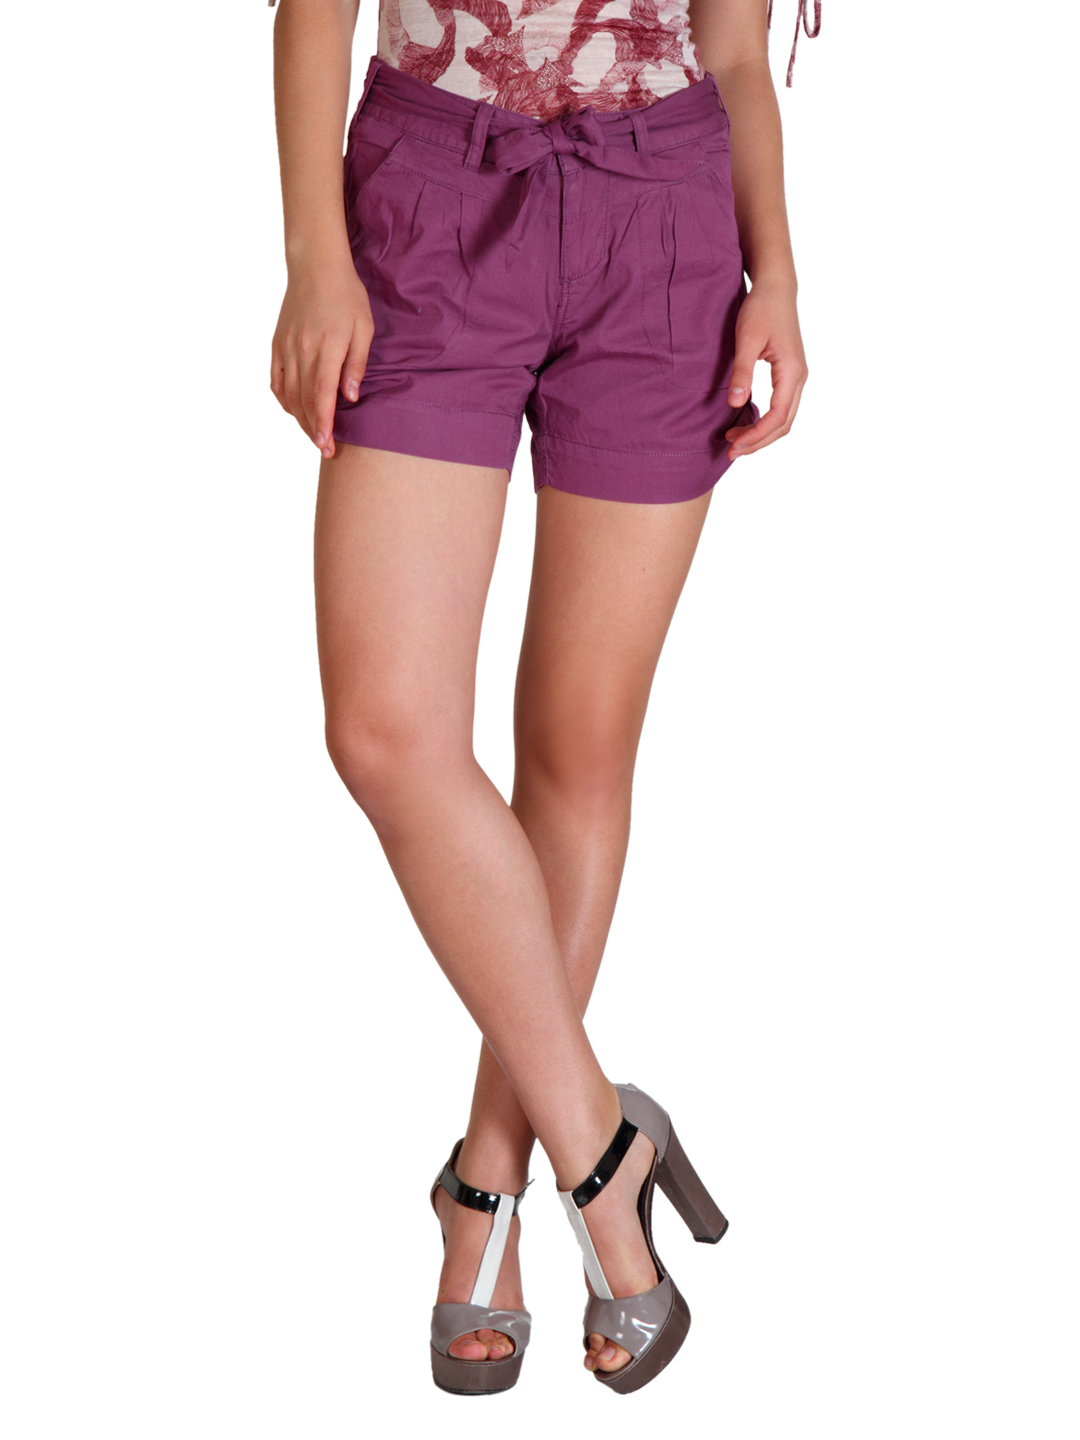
ONLY Women Purple Shorts
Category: Apparel / Bottomwear / Shorts
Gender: Women
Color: Purple
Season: Summer 2012
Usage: Casual